Old Athol High School

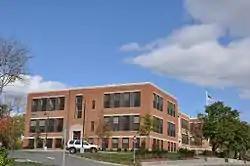

The Old Athol High School building is an historic school building at 494 School Street in Athol, Massachusetts. It is now a senior living center. The H-shaped two story brick Art Deco building was constructed in several stages between 1915 and 1937. The building originated with a central portion that was built in 1892, to which two sides of the H were added in 1915. In 1937 the original 1892 central portion was demolished and replaced by the present central section. The building served as the town's high school until 1957 when it was used for junior high and middle grades in the Athol-Royalston Regional School District. It served that purpose until 2003. The building was listed on the National Register of Historic Places in 2011. It has been converted to residential use.